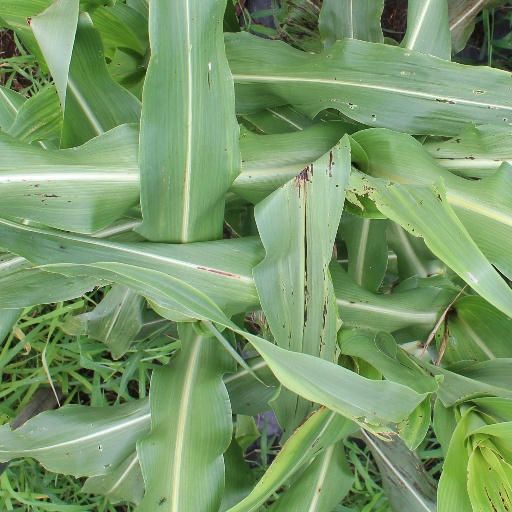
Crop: sorghum